Military parades in North Korea

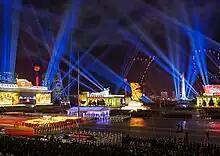
The parade in honor of the 70th anniversary of the end of the Korean War in 2023

This is a list of military parades held in Pyongyang, the capital of the Democratic People's Republic of Korea (DPRK) since 1948. All military parades consist of troops from the Korean People's Army and the paramilitary Worker-Peasant Red Guards. All military parades of a national nature are held on Pyongyang's Kim Il Sung Square with the General Secretary of the Workers' Party of Korea, President of the State Affairs Commission and Commander-in-Chief of the Armed Forces of North Korea in attendance. These parades are broadcast live on Korean Central Television.